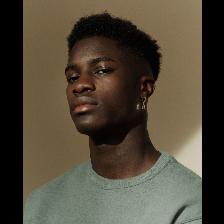
Label: Human